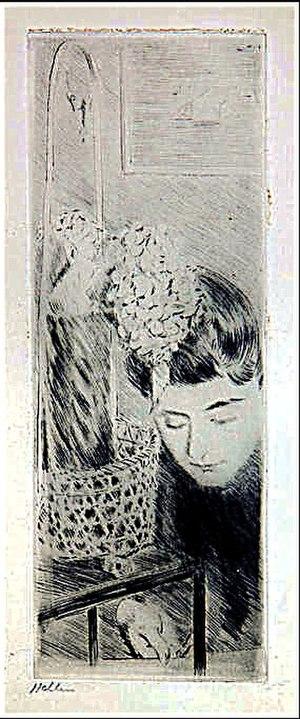
Femme avec hortensias. La gravure (qui date probablement des années 1897-1898) est rare (ill. ci-contre). Elle représente une femme penchée sur sa lecture, sans doute l’épouse et modèle favori de l’artiste, Alice. Sa chevelure est en partie masquée par une volumineuse tête d’hortensia placée dans une corbeille en osier. Cette fleur tant aimée du comte Robert de Montesquiou-Fézensac, a été mise à l’honneur à plusieurs reprises par Helleu, notamment dans un grand pastel conservé au musée Bonnat-Helleu (inv. 2010.1.158) sur lequel on reconnaît la corbeille. À l’arrière-plan, on distingue une marine accrochée au mur. Elle souligne le goût d’Helleu pour ce sujet, qu’il traite notamment en peinture avec une palette qui rappelle les impressionnistes. Au-delà du motif, cette pointe sèche est particulièrement intéressante par son format vertical, inspiré par le japonisme, très en faveur à la fin du XIXe siècle.